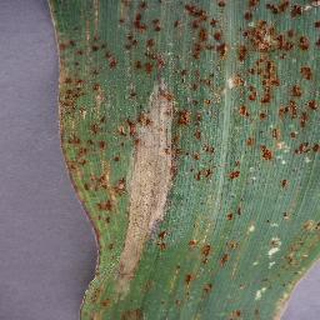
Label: corn_northern_leaf_blight